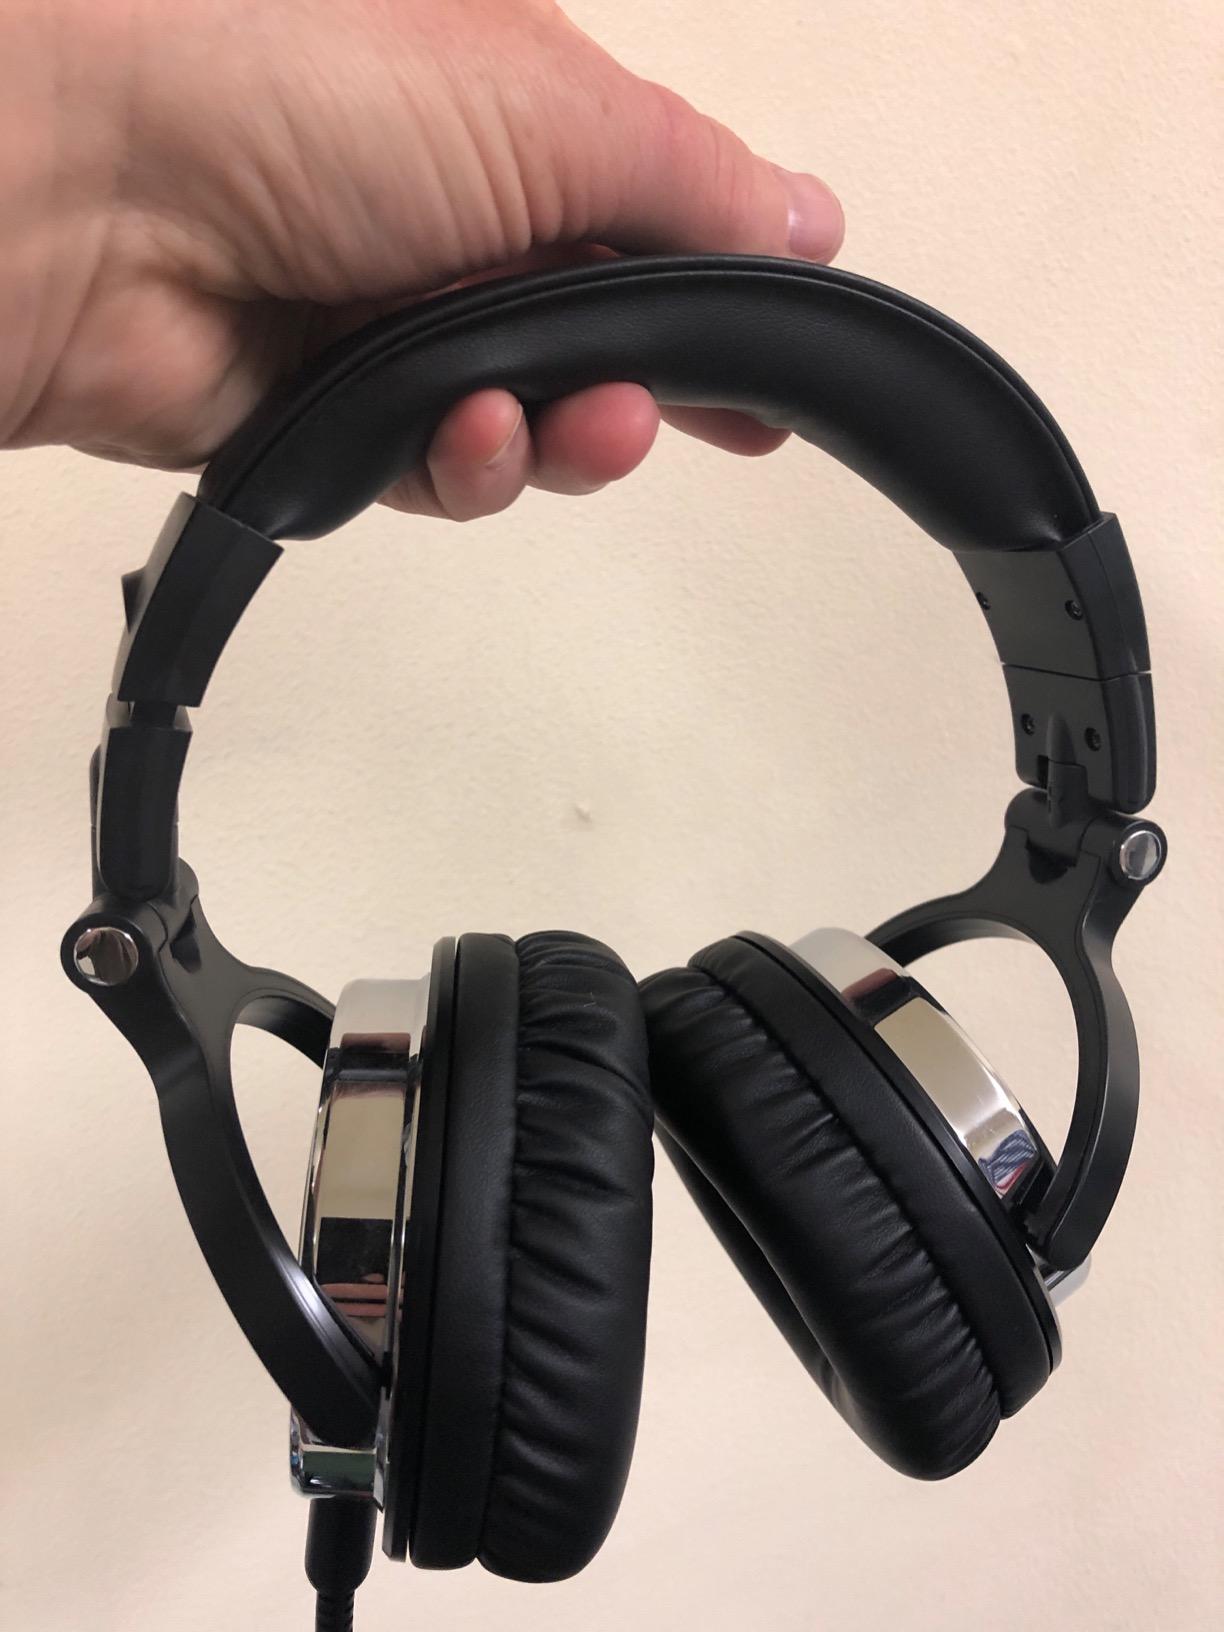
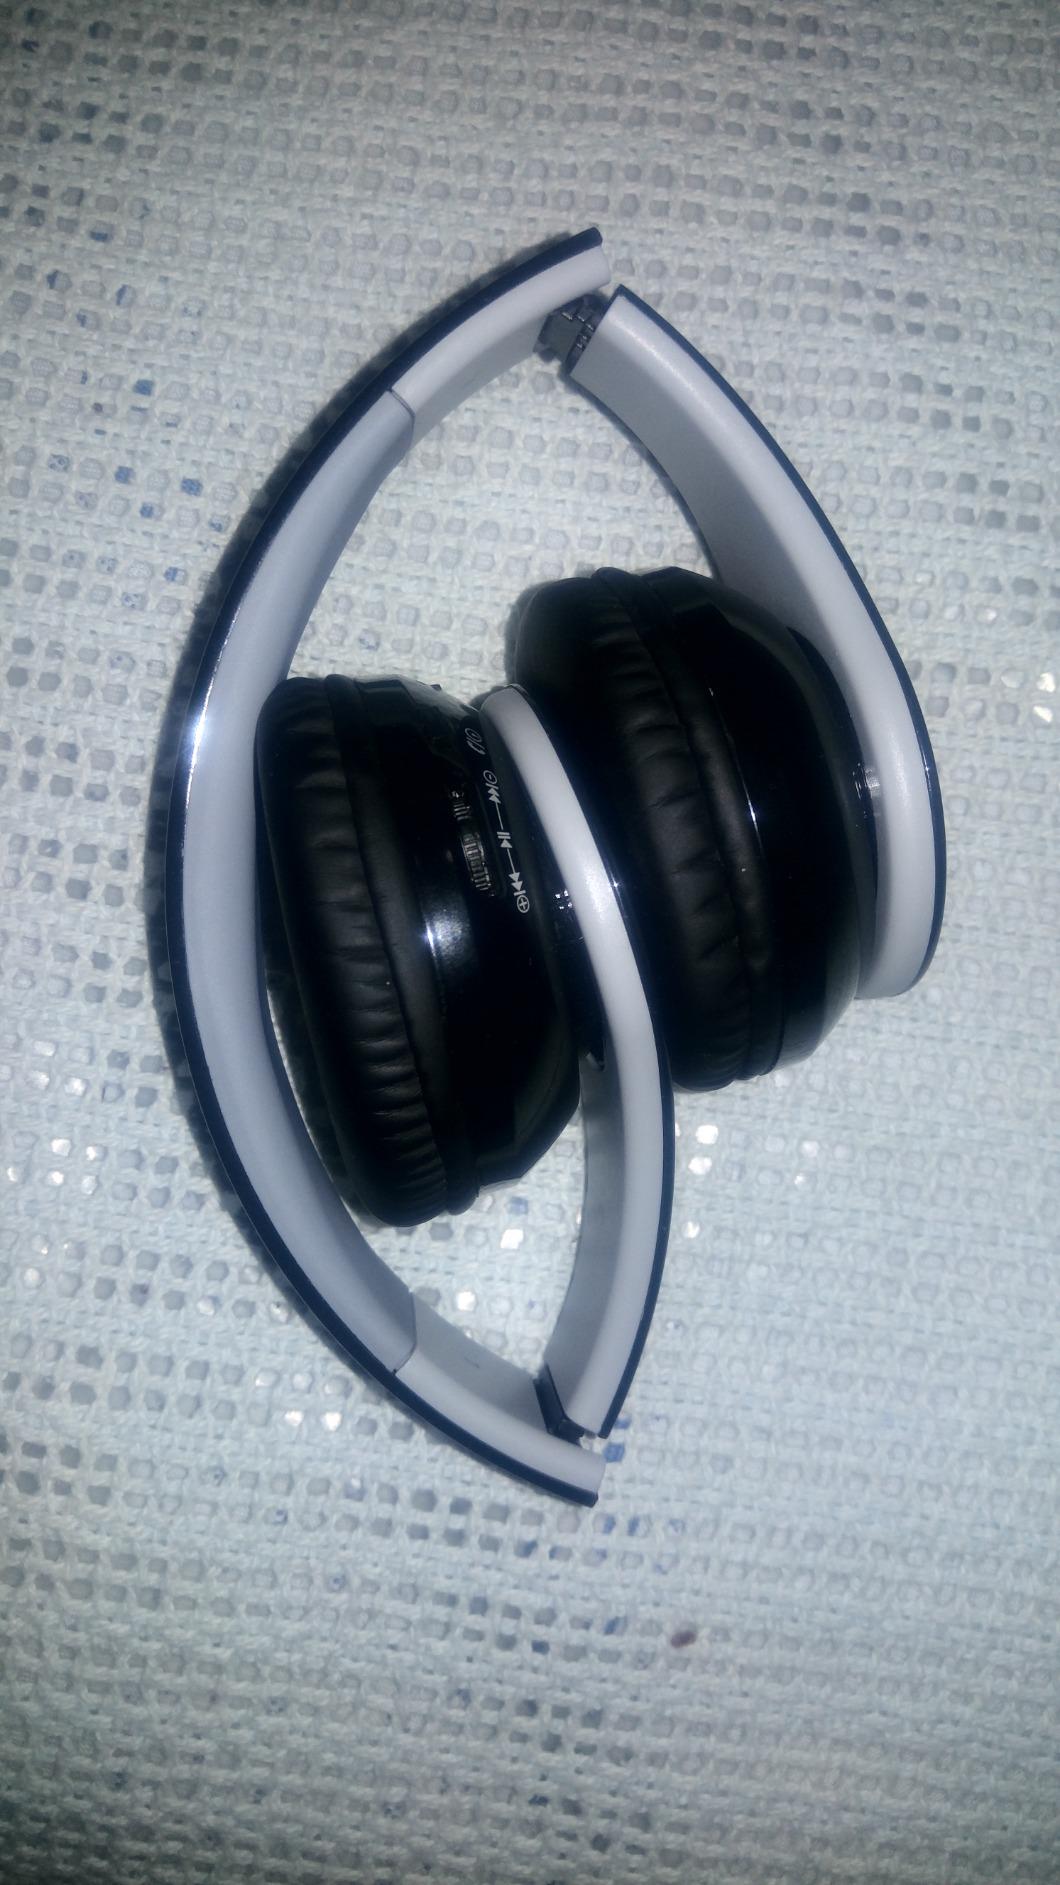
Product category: headphones
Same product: no